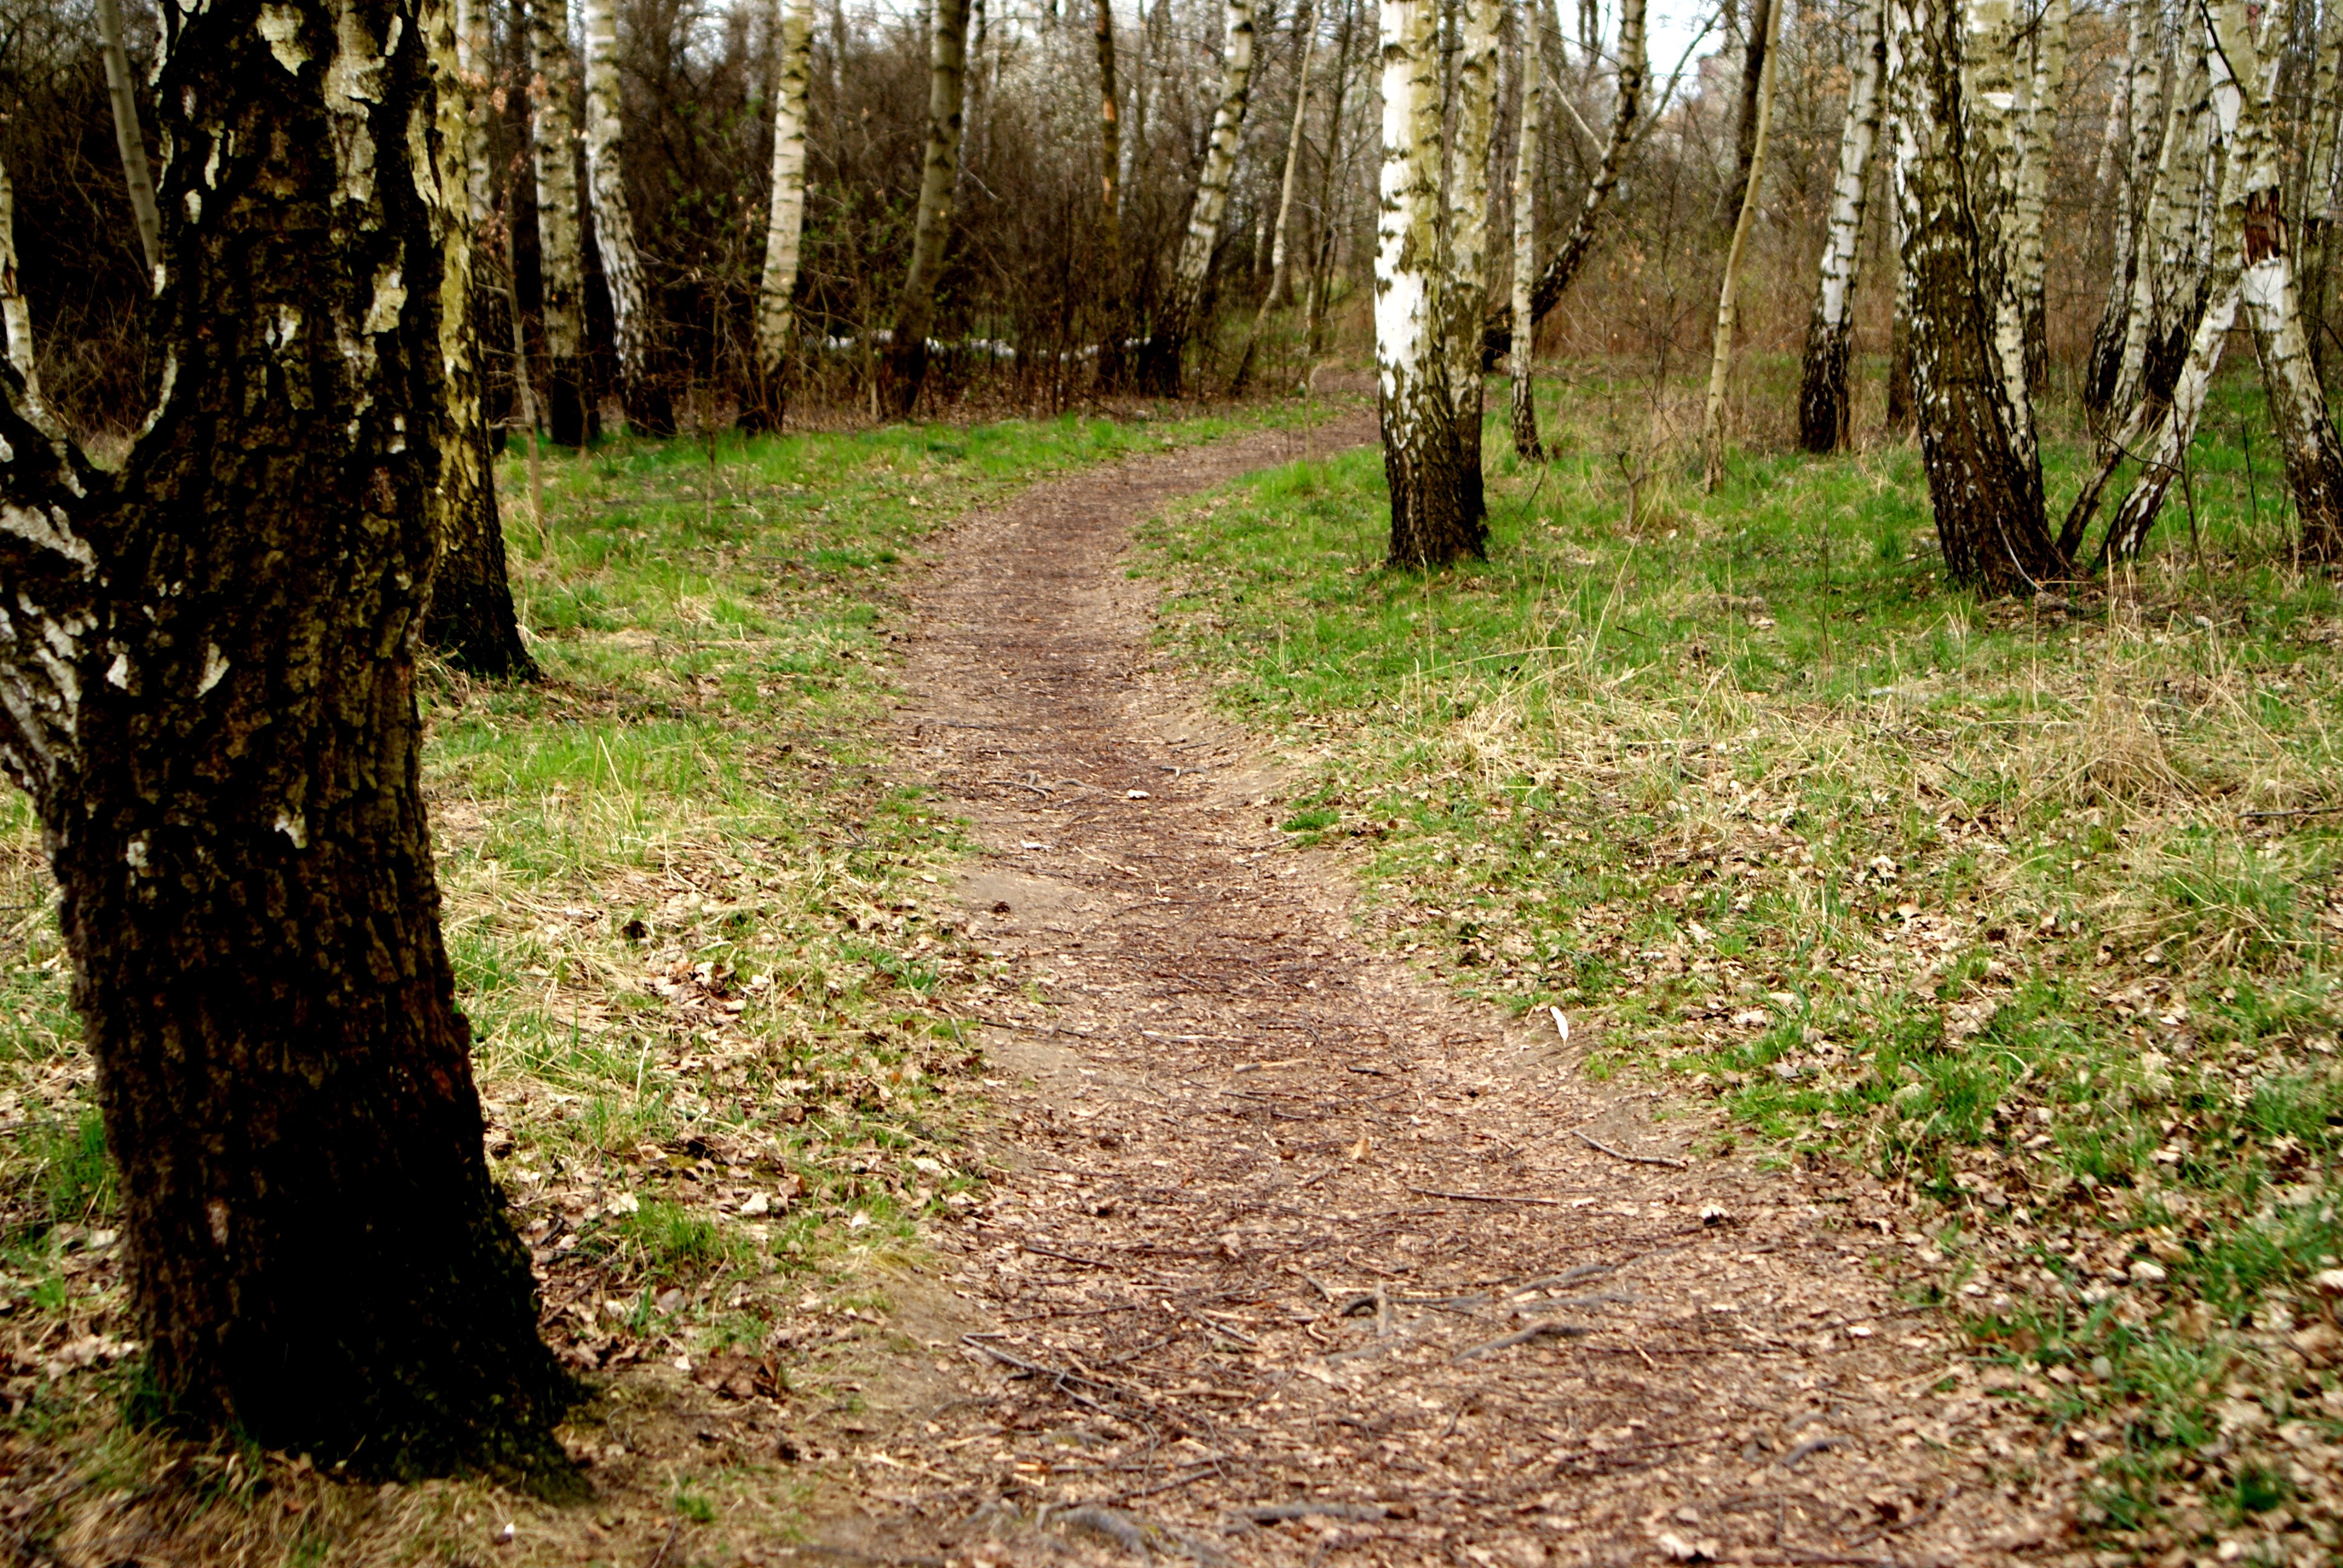
landscape, tree, forest, grass, plant, trail, leaf, spring, green, birch, autumn, soil, poland, deciduous, wallpaper, way, foto, woodland, murals, habitat, ecosystem, the path, kielce, natural environment, woody plant, trodden